Dhammayuttika Nikaya

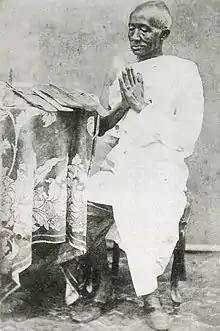
Vajirañāṇo Bhikkhu, later King Mongkut of the Rattanakosin Kingdom, founder of the Dhammayuttika Nikaya

Dhammayuttika Nikāya (Pali), or Dhammayut Order, is an order of Theravada Buddhist "bhikkhus" (monks) in Thailand, Cambodia, and Burma, with significant branches in the Western world. Its name is derived from Pali "dhamma" ("teachings of the Buddha") + "yutti" (in accordance with) + "ka" (group).